Coffee ring effect

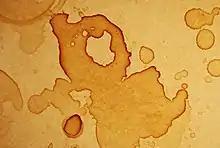
Stains produced by the evaporation of coffee spills

In physics, a "coffee ring" is a pattern left by a puddle of particle-laden liquid after it evaporates. The phenomenon is named for the characteristic ring-like deposit along the perimeter of a spill of coffee. It is also commonly seen after spilling red wine. The mechanism behind the formation of these and similar rings is known as the coffee ring effect or in some instances, the coffee stain effect, or simply ring stain.